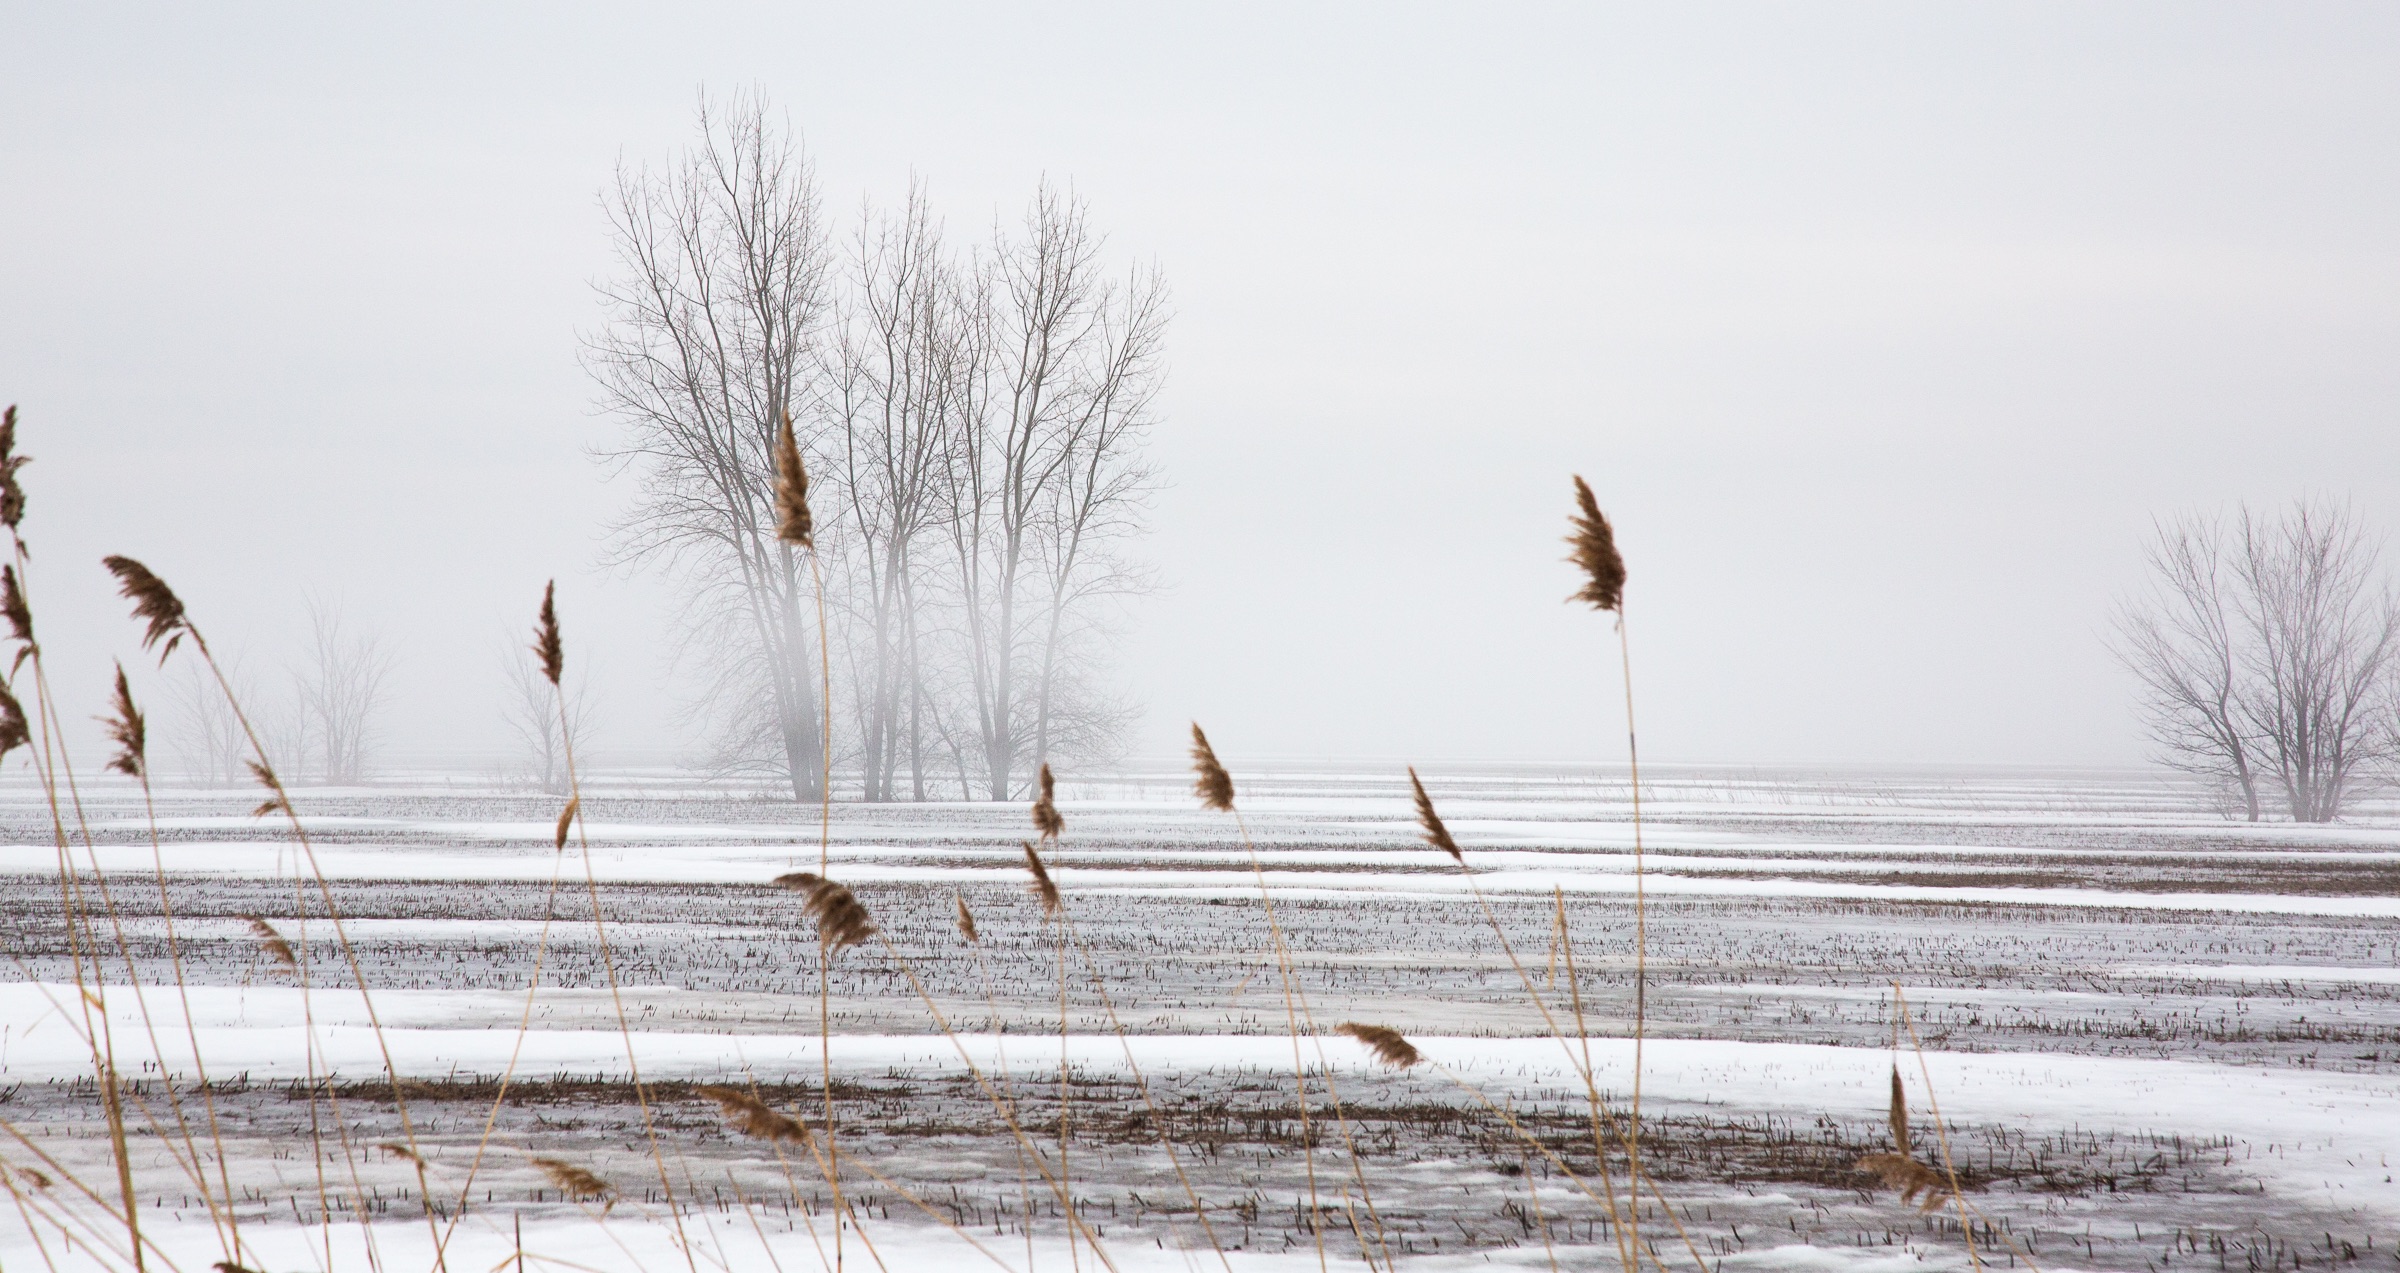
tree, branch, snow, winter, morning, wind, frost, ice, weather, season, wetland, blizzard, freezing, atmospheric phenomenon, winter storm